Dominance hierarchy

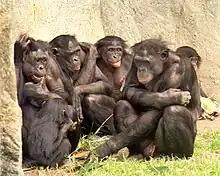
The bonobo is one of the few mammals with female-biased dominance.

Female-biased dominance occurs rarely in mammals. It occurs when all adult males exhibit submissive behavior to adult females in social settings. These social settings are usually related to feeding, grooming, and sleeping site priority. It is observed consistently in hyenas, lemurs and the bonobo. The ring-tailed lemur is observed to be the most prominent model of female dominance.